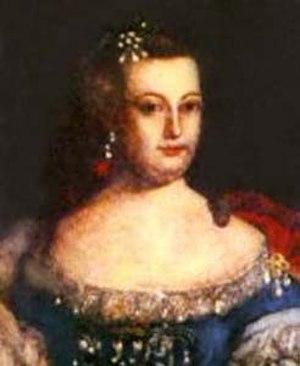
Marie Anne Victoire de Bourbon, femme de Joseph Ier, roi de Portugal